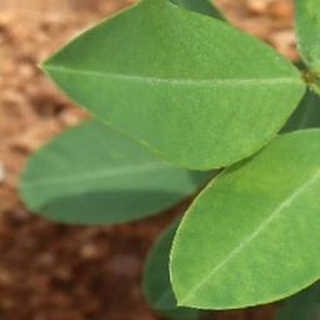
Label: healthy_groundnut